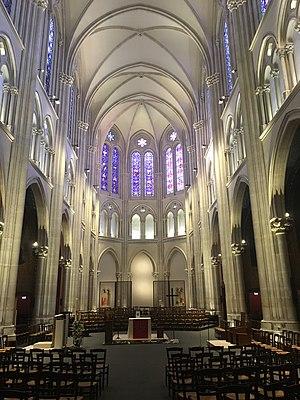
L'église saint-Ignace de Paris, après la renovation de 2017-2018
L'église Saint-Ignace est une grande chapelle catholique située au 33 rue de Sèvres dans le 6ᵉ arrondissement de Paris. Elle est dédiée à saint Ignace de Loyola, fondateur de la Compagnie de Jésus. Construite en 1855, elle est de style néo-gothique.